Chess set

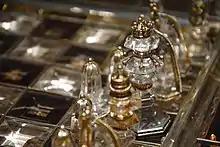
15th-century , made of crystal

For actual play, pieces of the Staunton chess set design are standard. The height of the king should be between . United States Chess Federation rules call for a king height between . A height of about is preferred by most players. The diameter of the king should be 40–50% of its height. The size of the other pieces should be in proportion to the king. The pieces should be well balanced such that their center of gravity is closer to the board. This is done by adding weights such as iron studs or lead blocks at the bottom and felted. It makes the pieces bottom-heavy and keeps them from toppling easily (a well-weighted piece should come upright even if tilted 60 degrees off vertical axis). This helps in blitz games as the speed of movement doesn't offer enough time or precision in dropping the pieces onto the intended squares. The length of each side of the squares on the chessboard should be about 1.25–1.3 times the diameter of the base of the king, or . Squares of about are normally well suited for pieces with the kings in the preferred size range. These criteria are from the United States Chess Federation's "Official Rules of Chess", which is based on the Fédération Internationale des Échecs rules.